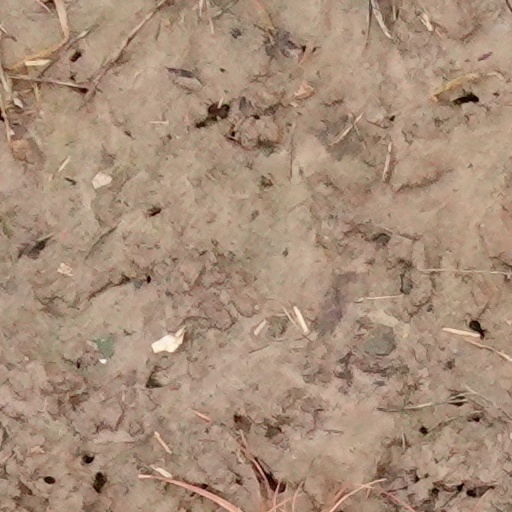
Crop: wheat